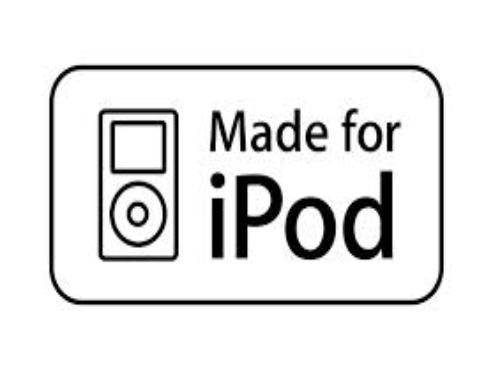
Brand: iPod
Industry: Electronic